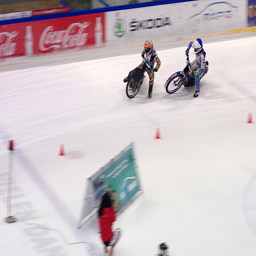
Two men on motorcycles riding down an ice way.
Two motorcyclists racing on motorcycles on a race track.
people riding motorcycles in an ice skating rink
Two motorcycles are racing around a snow track.
Two men riding motorocycles on ice next to a coca cola sign.